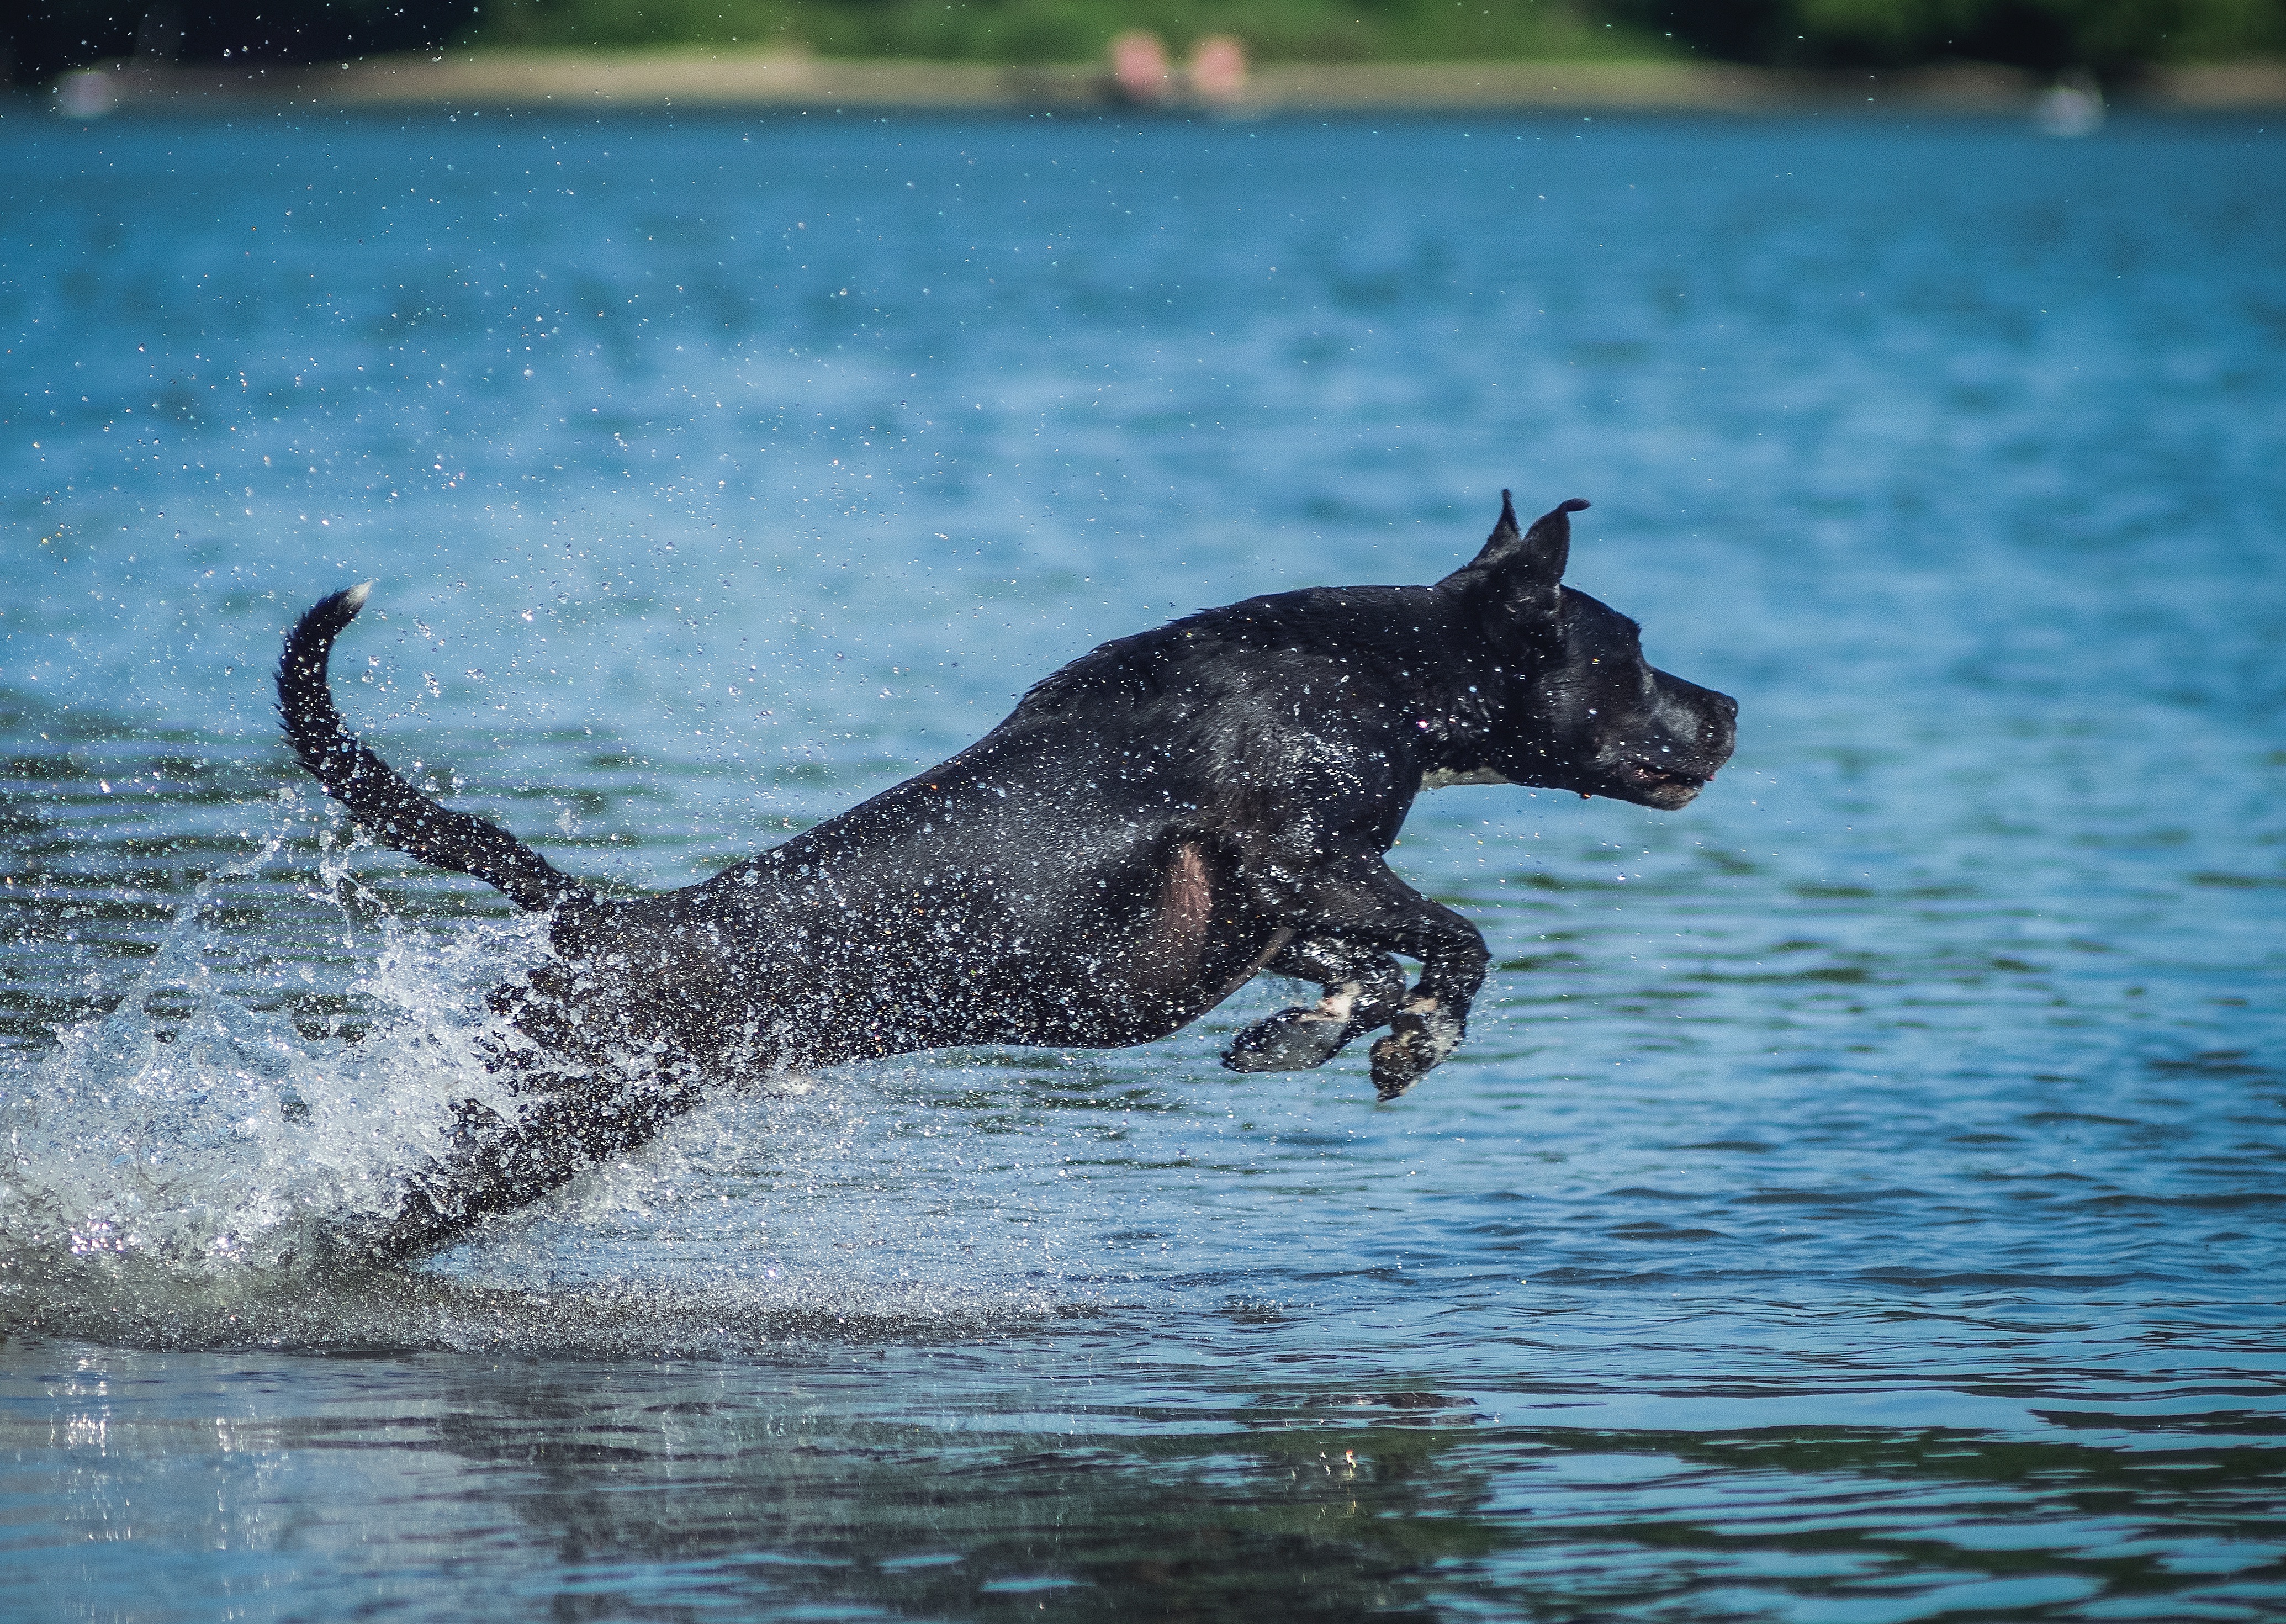
sea, dog, mammal, vertebrate, dog like mammal